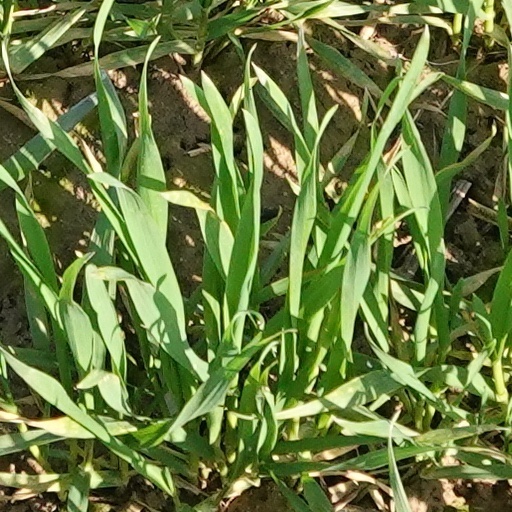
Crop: wheat